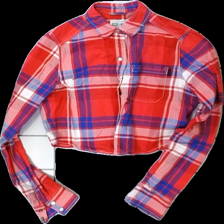
View: front
Type: Shirt
Category: Ladies
Brand: Crocker
Colors: Red, White, Blue
Material: 100% cotton
Pattern: Checkered print
Cut: Regular
Size: XXS
Season: All
Price range: 50-100
Recommended usage: Reuse